Varaha Lakshmi Narasimha temple, Simhachalam

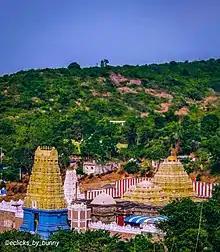
Front view Simhachalam Temple

Sri Varaha Lakshmi Narasimha temple, Simhachalam, is a Hindu temple situated on the Simhachalam Hill Range, which is 300 metres above the sea level in the city of Visakhapatnam, Andhra Pradesh, India. It is dedicated to Lord Vishnu, who is worshipped there as Varaha Narasimha. As per the temple's legend, Vishnu manifested in this form (lion's head and human body) after saving his devotee Prahlada from a murder attempt by the latter's father Hiranyakashipu. Except on Akshaya Tritiya, the idol of Varaha Narasimha is covered with sandalwood paste throughout the year, which makes it resemble a linga. The temple was built in Kalingan architecture styles and stands unique in the historical region of Kalinga. The present temple was built by Eastern Ganga dynasty king Narasingha Deva I in the 13th century and consecrated by his son Bhanudeva I in 1268 CE. The temple was built by Akthayi Senapati, on the command of Narasingha Deva I.